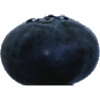
Label: Blueberry 1